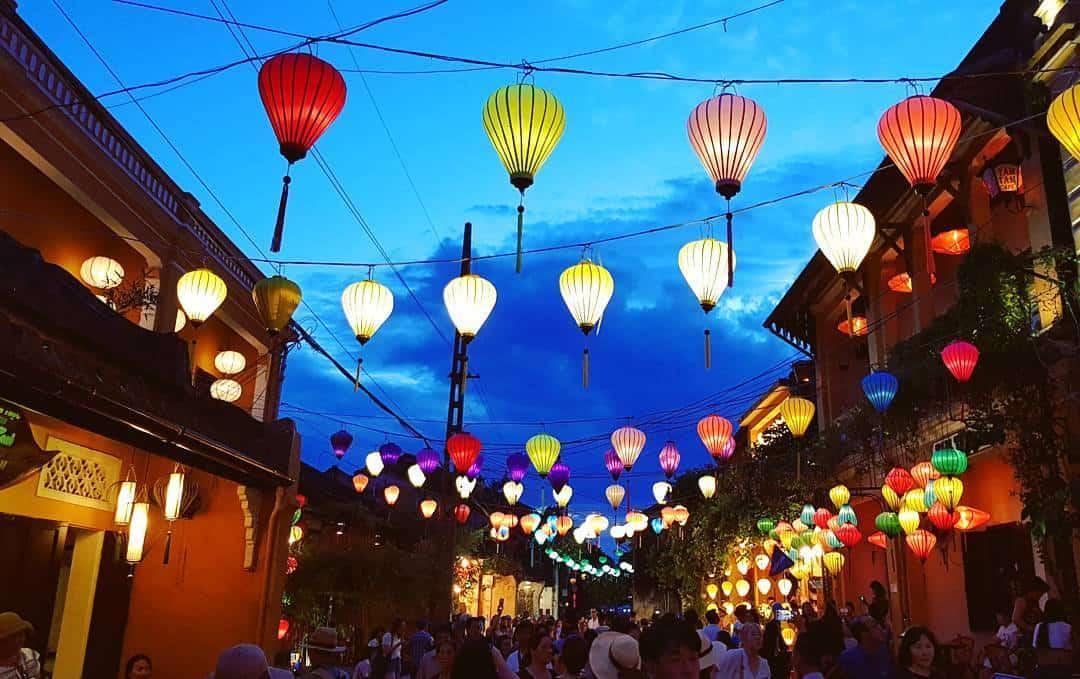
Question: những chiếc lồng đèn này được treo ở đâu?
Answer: treo ở phía trên một con phố